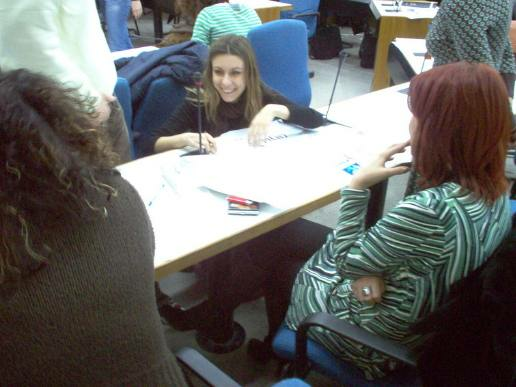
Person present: Yes